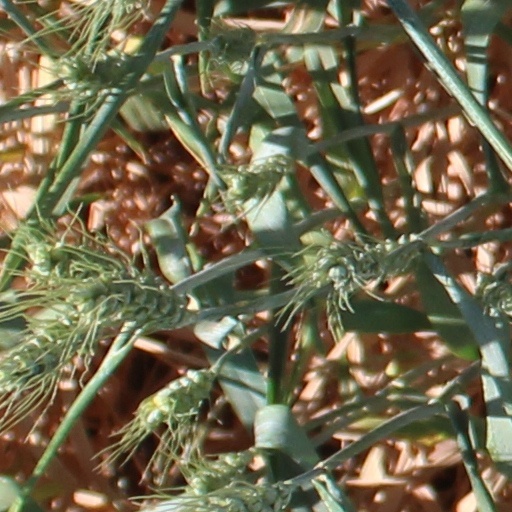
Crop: wheat